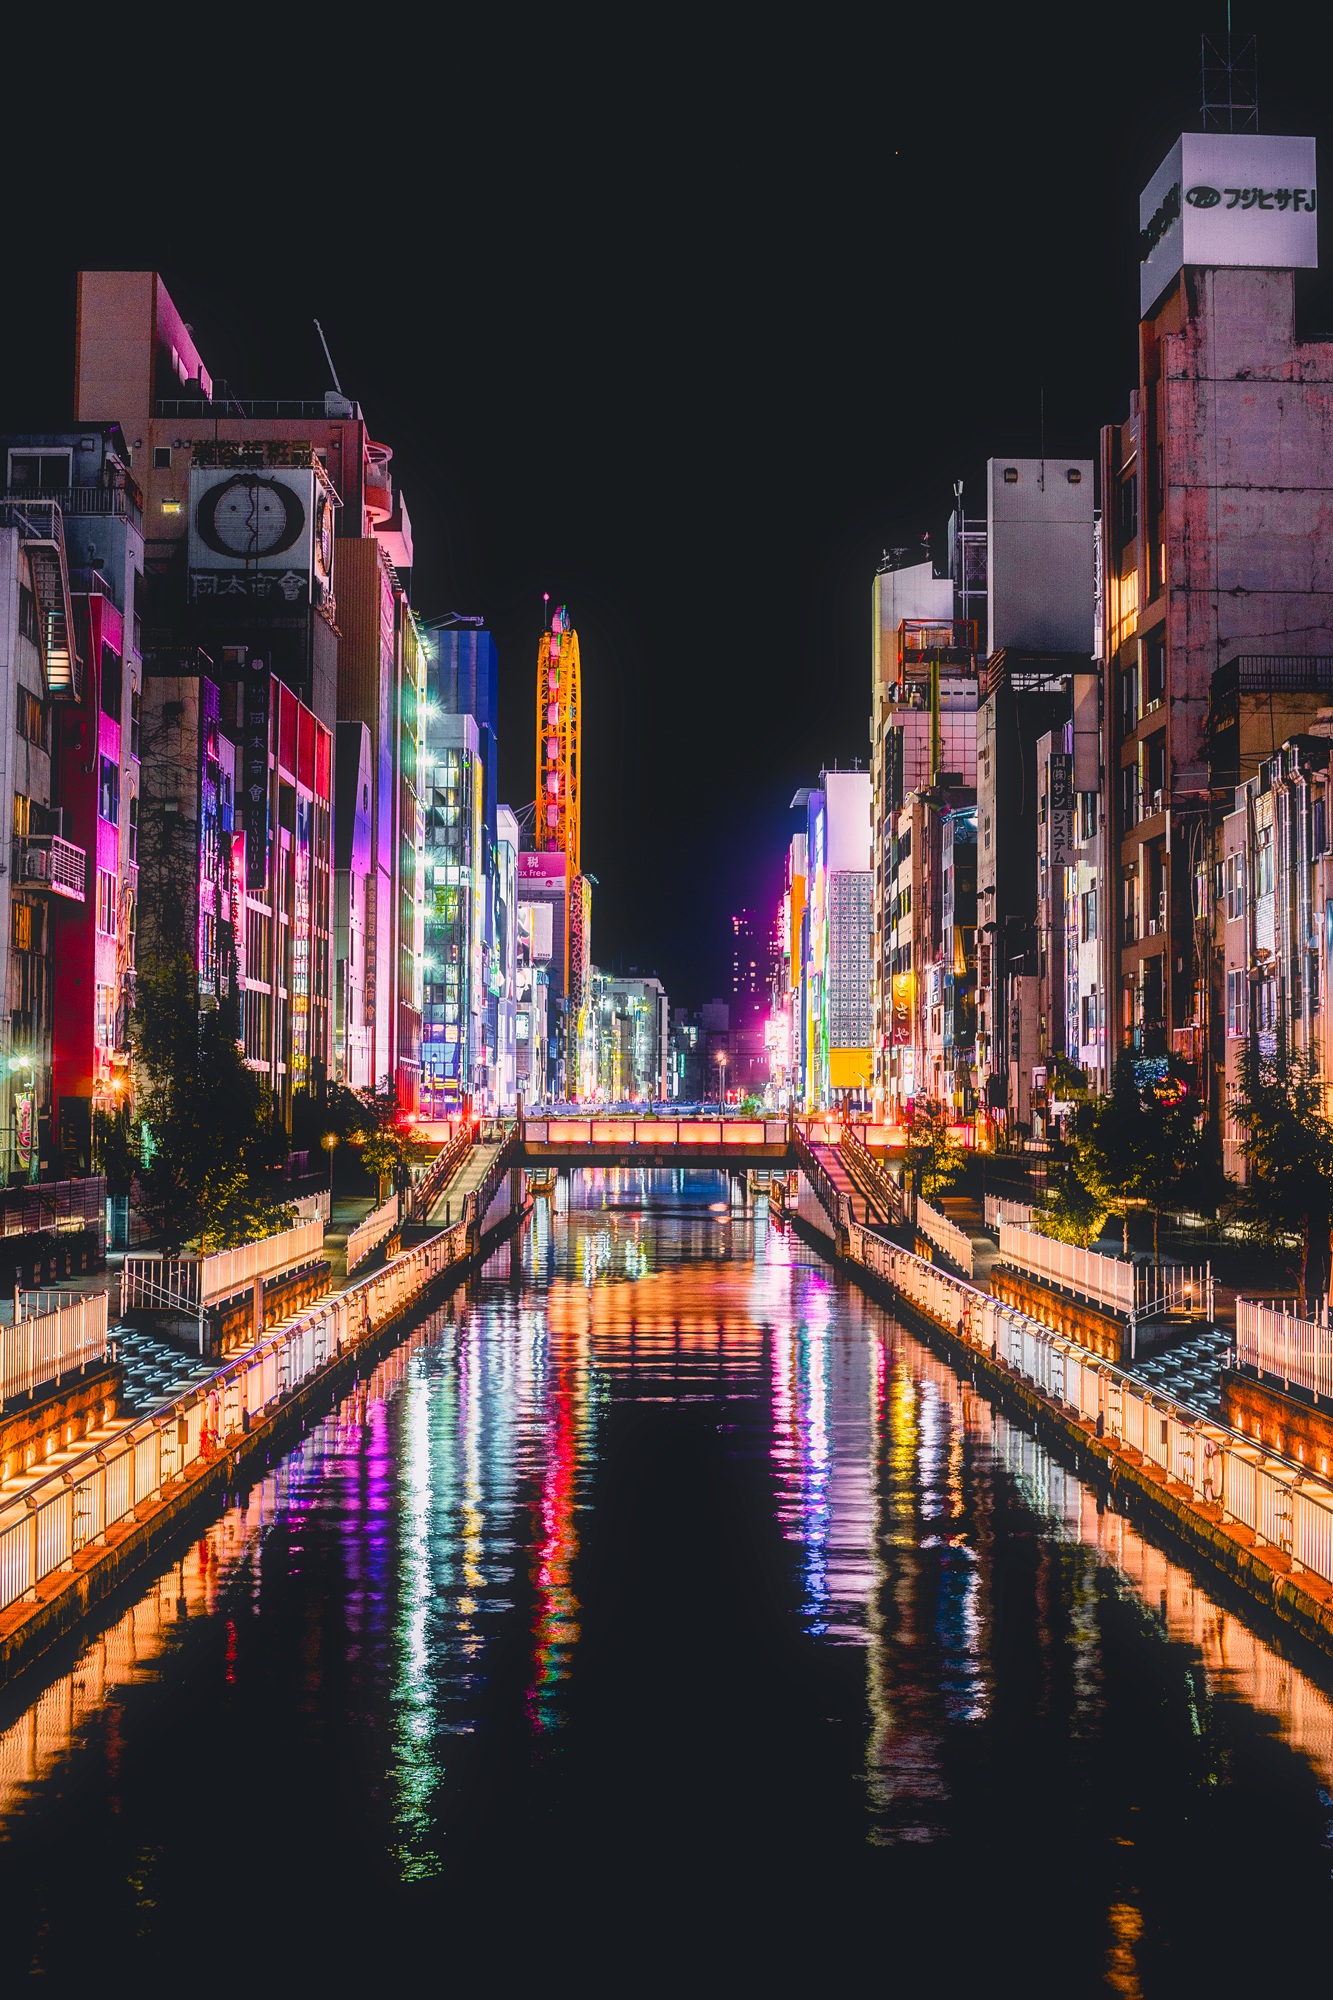
water, architecture, bridge, skyline, night, town, city, skyscraper, urban, river, canal, cityscape, downtown, dusk, evening, reflection, landmark, glow, japan, modern, waterway, hdr, lights, nighttime, buildings, reflections, osaka, metropolis, urban area, human settlement, metropolitan area